Kevin Lepage

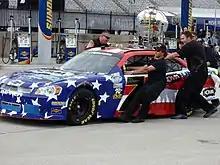
Lepage's Mike Harmon Racing car at Texas Motor Speedway, April 2012

In February 2012, Lepage announced that Race Day Sponsor.com and himself were no longer working together. Lepage wasn't able to start his season until securing a ride in the No. 28 Robinson-Blakeney Racing for the fourth and fifth races of the season at Bristol and California with a best finish of 31st at Bristol. That team shut down but Lepage was able to start and park the next weeks race at Texas with Mike Harmon Racing's No. 74. The next three weeks Lepage drove the No. 52 Means Racing car at Richmond, Talladega and Darlington with a best finish of 27th at Richmond. Lepage then substituted in Tri-Star Motorsports start and park No. 10 for the next four races highlighted by qualifying efforts of 25th at Dover and Michigan. After the sub job ended, Lepage start and parked for Means Racing at Kentucky. Lepage then joined the Deware Racing Group in their No. 86. In preparation for the 2013 season, the team ran a limited schedule of nine of the final 17 races. Due to a lack of sponsorship the team start and parked seven of the nine races, though with sponsorship from Qello at Bristol and Kengor Metals at Charlotte the team had finishes of 20th and 26th respectively. Lepage ended up 35th in points with only running 20 of 33 races.